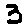
Label: 3